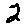
Label: 2